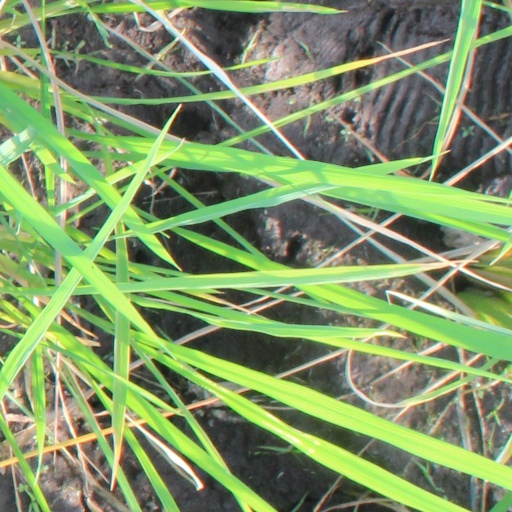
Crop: rice